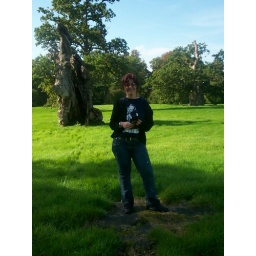
This pic is of Kim standing on an old tree stump in the grounds of Blenheim Palace.